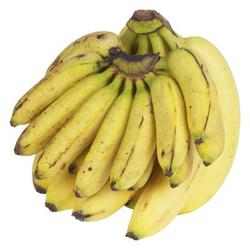
Label: Banana